Carlinville Chapter House

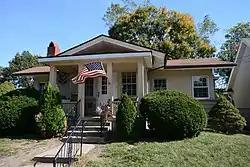

The Carlinville Chapter House is a historic building located at 111 S. Charles St. in Carlinville, Illinois. The building was constructed between 1909 and 1910 as a meetinghouse for Carlinville's chapter of the American Woman's League. The American Woman's League was a political and social organization founded by magazine publisher Edward Gardner Lewis in 1908. The organization was created to promote feminist causes, particularly the women's suffrage movement; Lewis also intended for the organization to promote and sell his women's magazines. Lewis commissioned the St. Louis architectural firm of Helfensteller, Hirsch & Watson to design five classes of buildings which the League would use as meetinghouses. The Carlinville Chapter House is an example of a Class I building, which was designed for clubs with 30 to 60 members. The building was designed in the Prairie School style and cost $1,200. After the club disbanded, the building was converted to a private home.